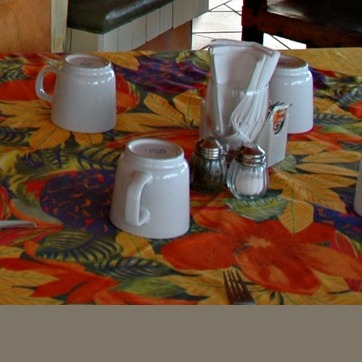
Material: ceramic